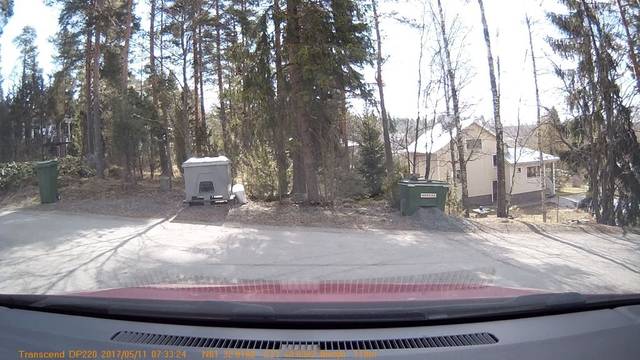
Region: Finland
Coordinates: 61.547, 23.681